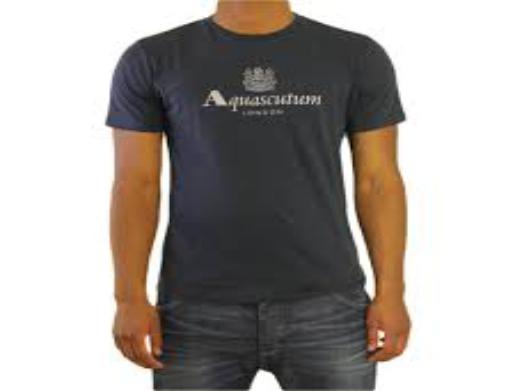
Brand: Aquascutum
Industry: Clothes